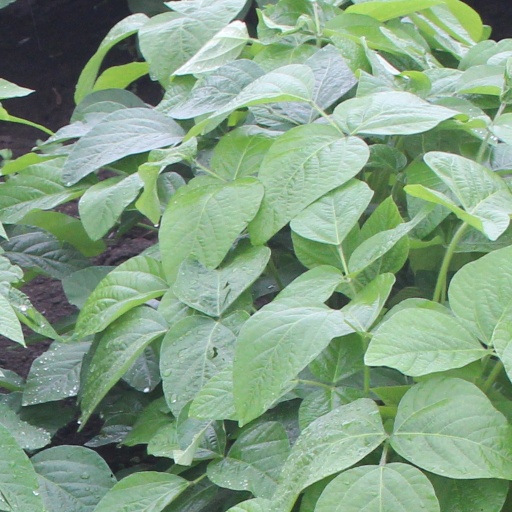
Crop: soybean